Battle of Mons

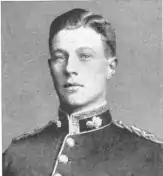

At dawn on 23 August, a German artillery bombardment began on the British lines; throughout the day the Germans concentrated on the British at the salient formed by the loop in the canal. At the first German infantry assault began, with the Germans attempting to force their way across four bridges that crossed the canal at the salient. Four German battalions attacked the Nimy bridge, which was defended by a company of the 4th Battalion, Royal Fusiliers and a machine-gun section led by Lieutenant Maurice Dease. Advancing at first in close column, "parade ground formation", the Germans made easy targets for the riflemen, who hit German soldiers at over , mowing them down by rifle, machine-gun and artillery fire. So heavy was the British rifle fire throughout the battle that some Germans thought they were facing batteries of machine-guns.